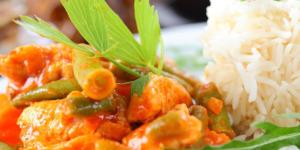
arroz a la veneciana